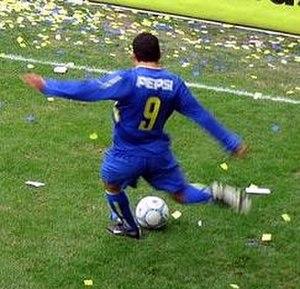
Carlos Alberto Martínez Tevez, né le 5 février 1984 à Ciudadela dans la banlieue de Buenos Aires, est un footballeur international argentin, qui évolue au poste d'attaquant au Boca Juniors.